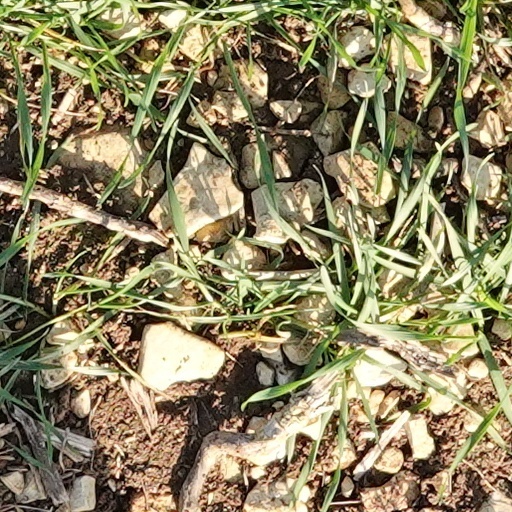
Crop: wheat